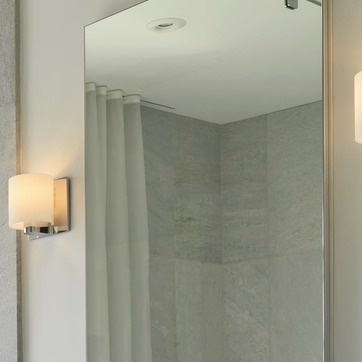
Material: mirror